Noach

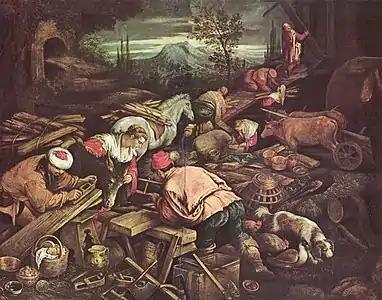
"The Building of Noah's Ark" (16th-century painting by Jacopo Bassano)

The Gemara read the words, "and to a cubit shall you finish it upward," in Genesis 6:16 to ensure that thus would it stand firm (with the sides of the roof sloping, so that the rain would fall off it).